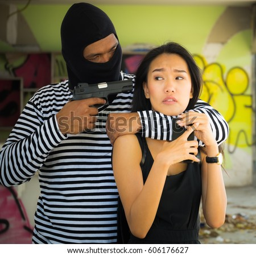
the girl was walking alone .